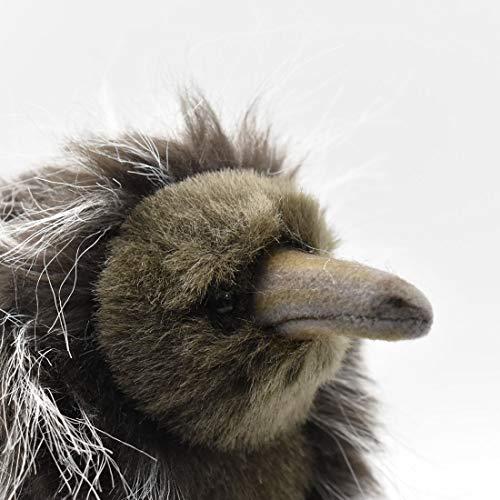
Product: HANSA Echidna No.3698 (Japan Import)
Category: Toys & Games | Stuffed Animals & Plush Toys | Stuffed Animals & Teddy Bears
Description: Echidna 11 inches 28cm.
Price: $36.14
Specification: ProductDimensions:5.5x5.1x10.5inches|ItemWeight:4.2ounces|ShippingWeight:4.6ounces(Viewshippingratesandpolicies)|ASIN:B0007WHYS2|Itemmodelnumber:4806021936986|Manufacturerrecommendedage:3yearsandup